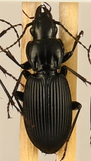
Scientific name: Pterostichus lachrymosus
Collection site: Mountain Lake Biological Station NEON (MLBS), plot MLBS_002